Otto Lilienthal

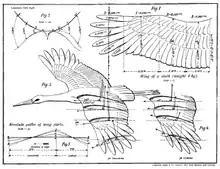
Mechanics of white stork flight in his (1889)

Lilienthal's greatest contribution was in the development of heavier-than-air flight. He made his flights from an artificial hill he built near Berlin and from natural hills, especially in the Rhinow region.